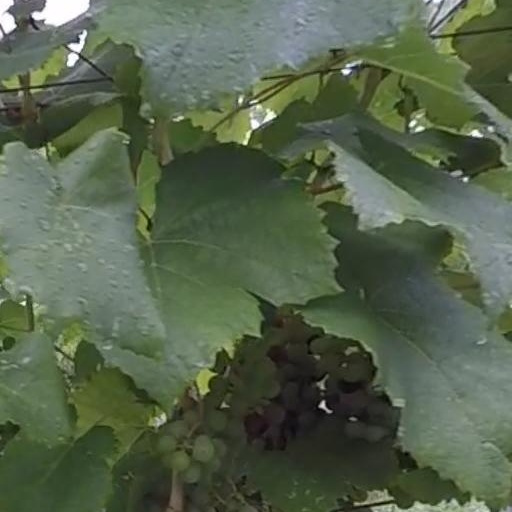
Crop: grape